Serbia in the Yugoslav Wars

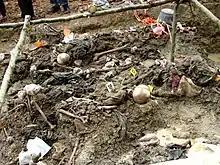
An exhumed mass grave in Potočari, Bosnia and Herzegovina, where key events in the Srebrenica Massacre unfolded.

The Tribunal claimed that around 170,000 Croats were expelled from territories Serbian forces sought to control. Rebel Croatian Serbs' forces together with Serbian military and paramilitary forces committed numerous war crimes and massacres in the Republic of Croatia.